Agame

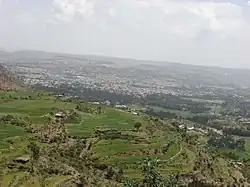

Agame is one of the oldest regions of Ethiopia, being part of the Kingdom of D'mt in northern Ethiopia and Eritrea that would develop into the Kingdom of Aksum. It was a main center of Aksumite culture (second only to Central Tigray, where the capital was located), with a distinct sub-culture that separated the two regions from that of Central Tigray (Axum, Adwa, & Yeha), Central Eritrea (Seraye, Hamasien, Akele Guzai and Adulis), and frontier areas in northern Eritrea. Agame is one of the very few place-names identified in the Adulis inscription as early as the 3rd century. It is mentioned there as an apparently viable local political entity and it seems that it continued as such from then onwards. The area also appears to have been part of the eastern cultural province of ancient Aksum: to this period dates back the foundation of the monastery of Debre Damo, which played a major role in Ethiopia's ecclesiastic history throughout the Middle Ages up to the modern times.